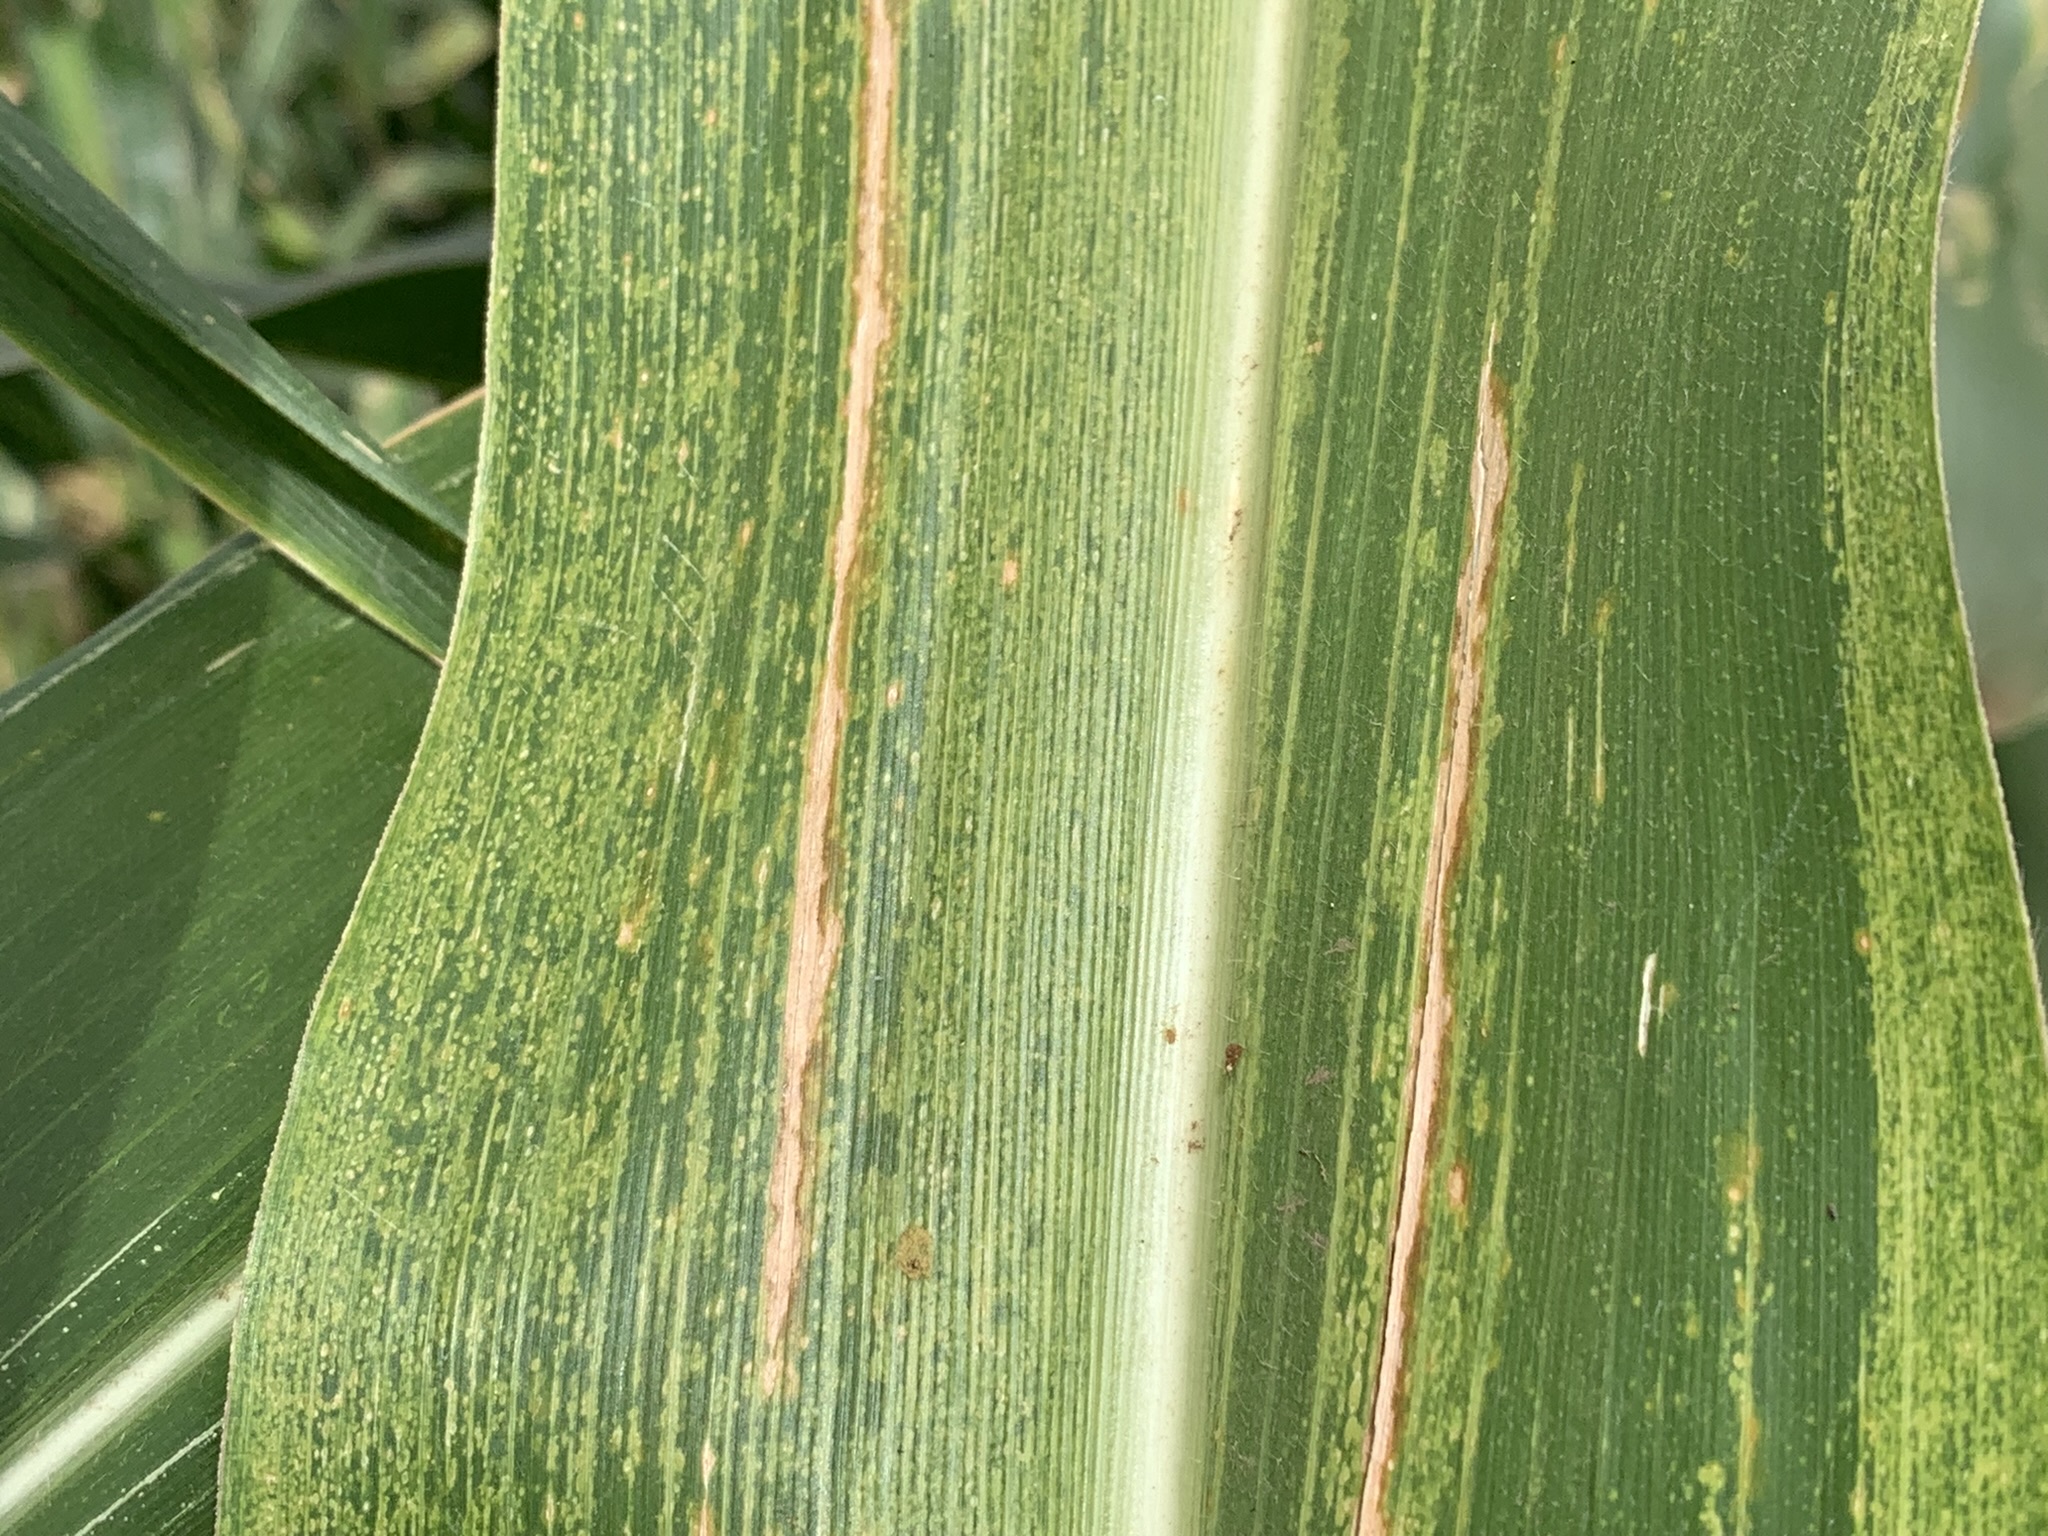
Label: MSV